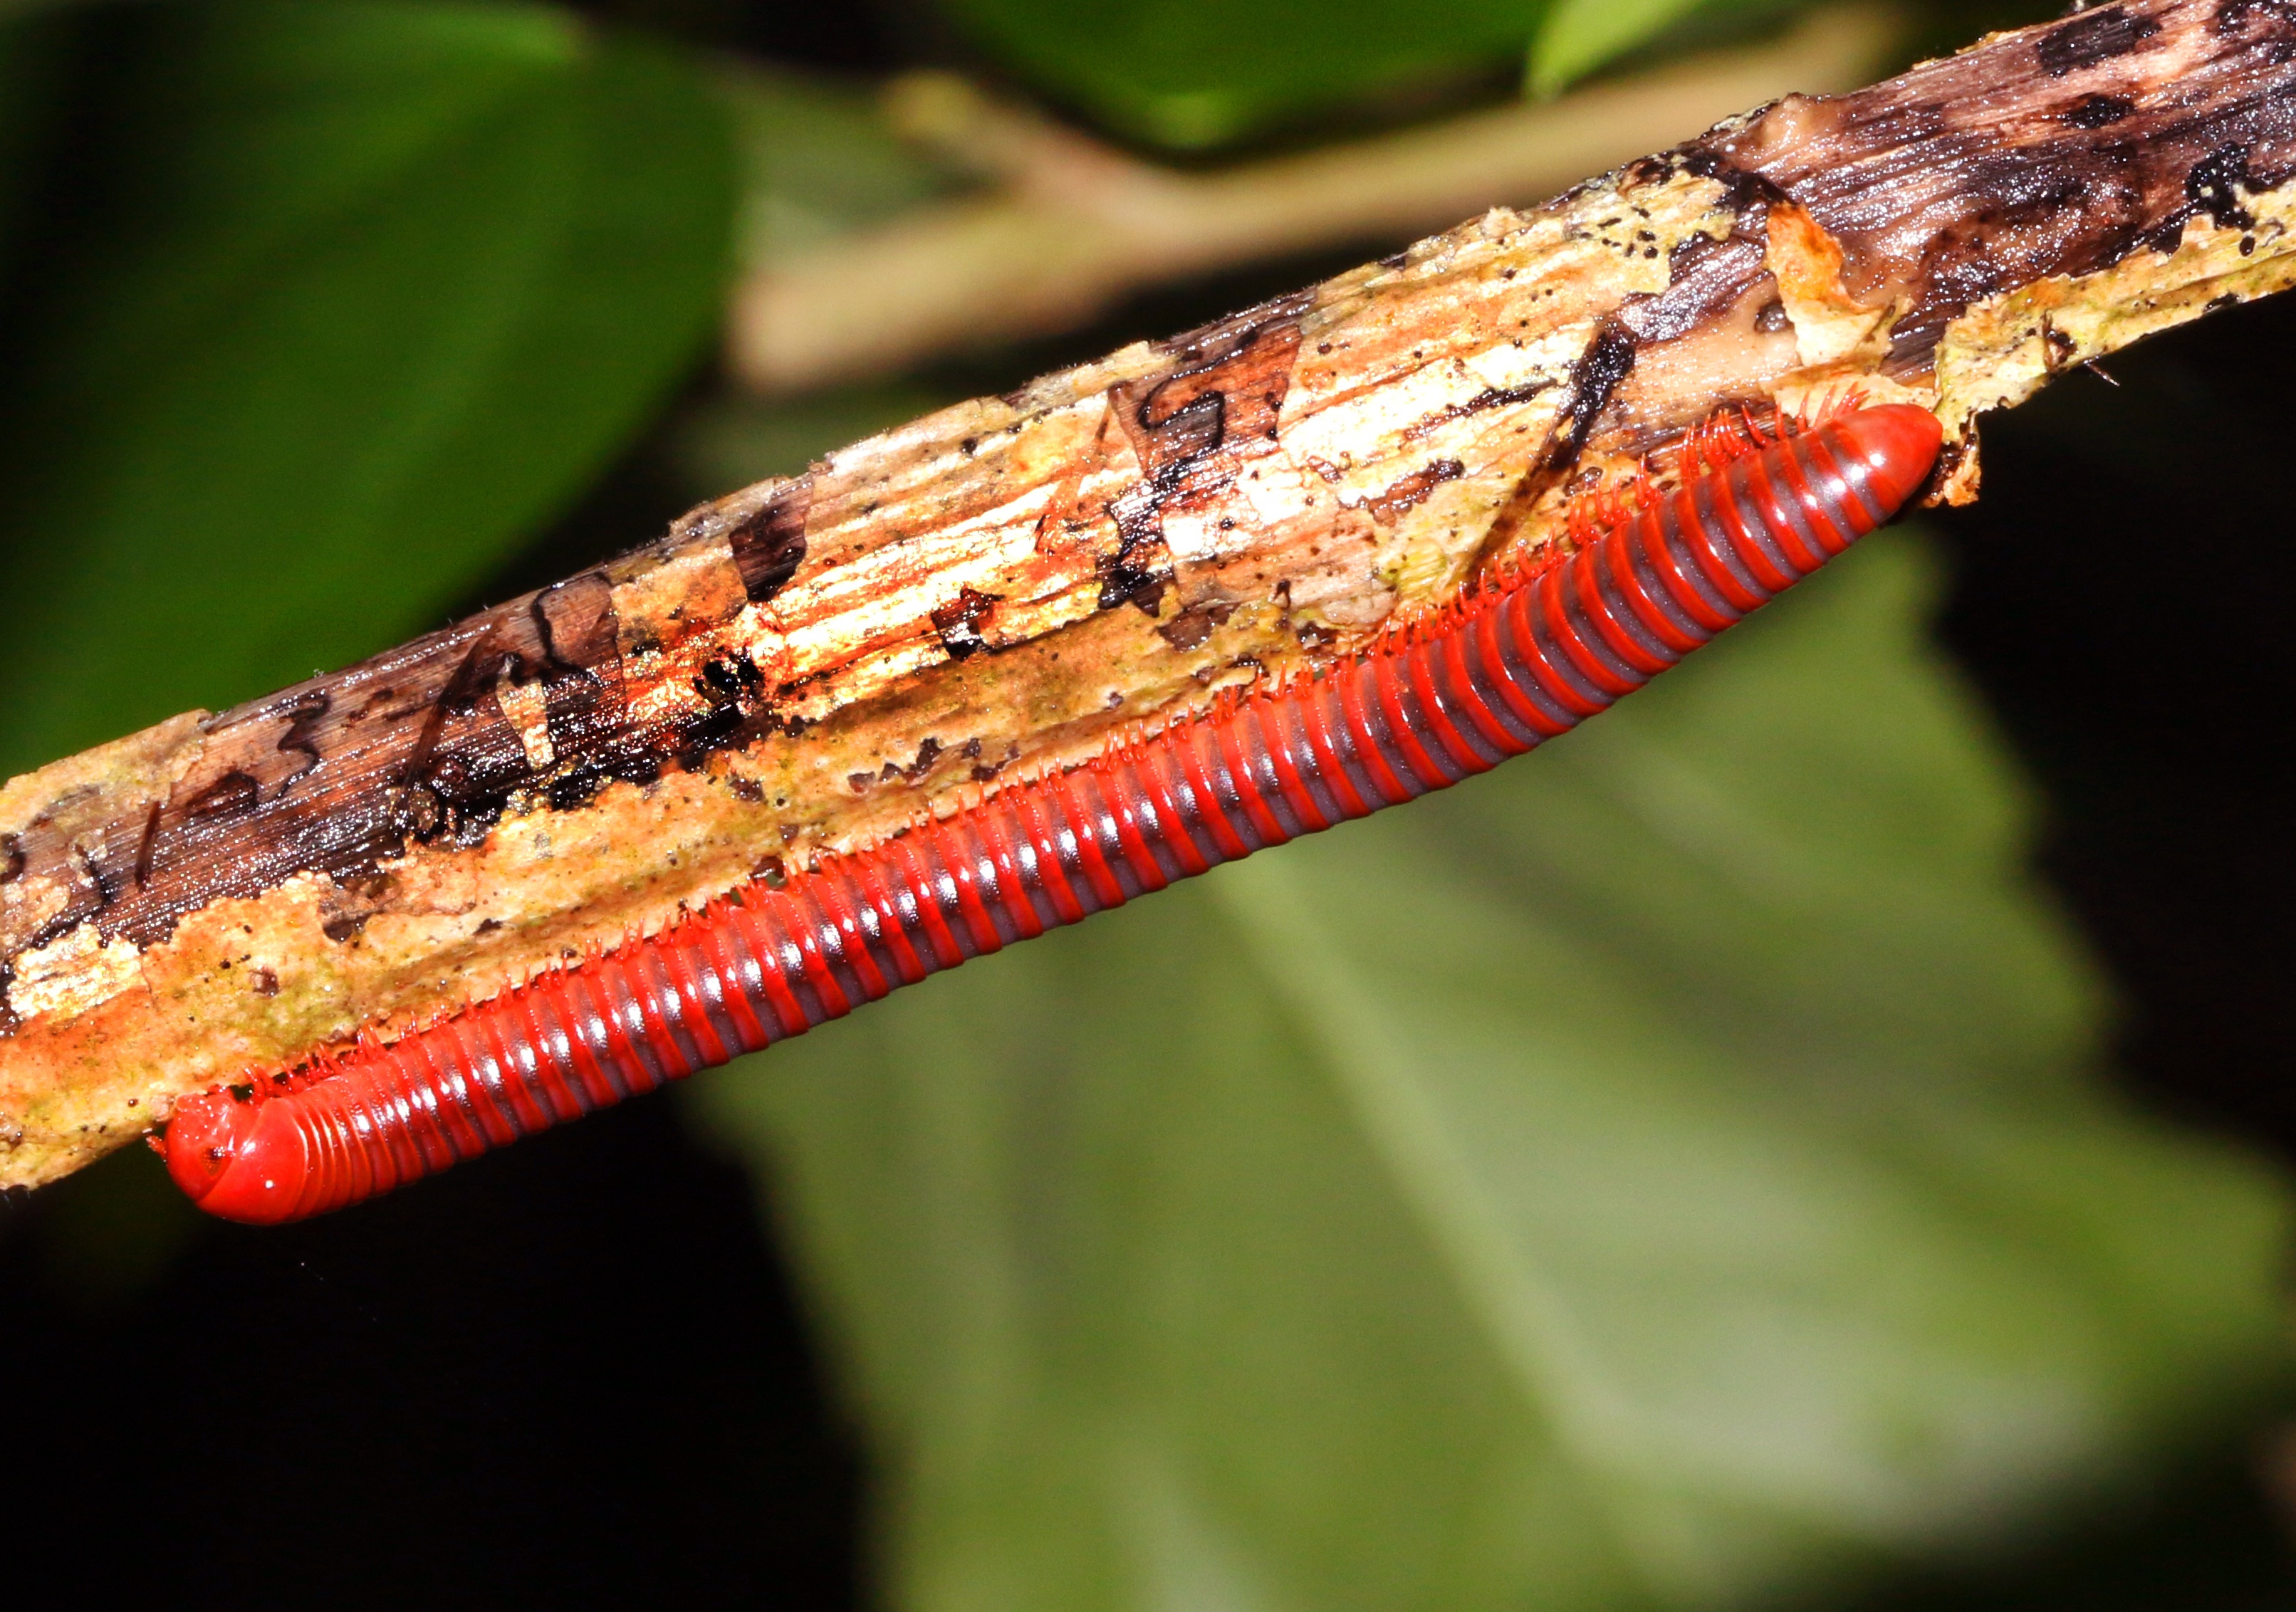
nature, leaf, red, insect, bug, moth, fauna, invertebrate, caterpillar, close up, millipede, worm, macro photography, plant stem, moths and butterflies